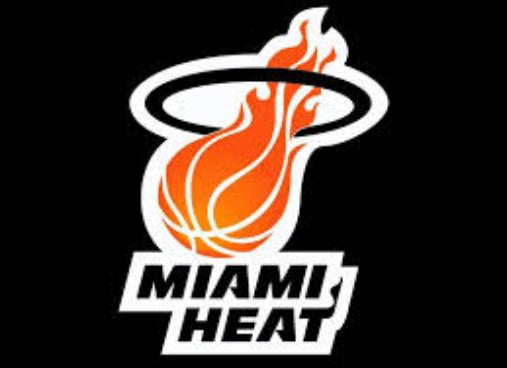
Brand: Heat-1
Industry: Clothes